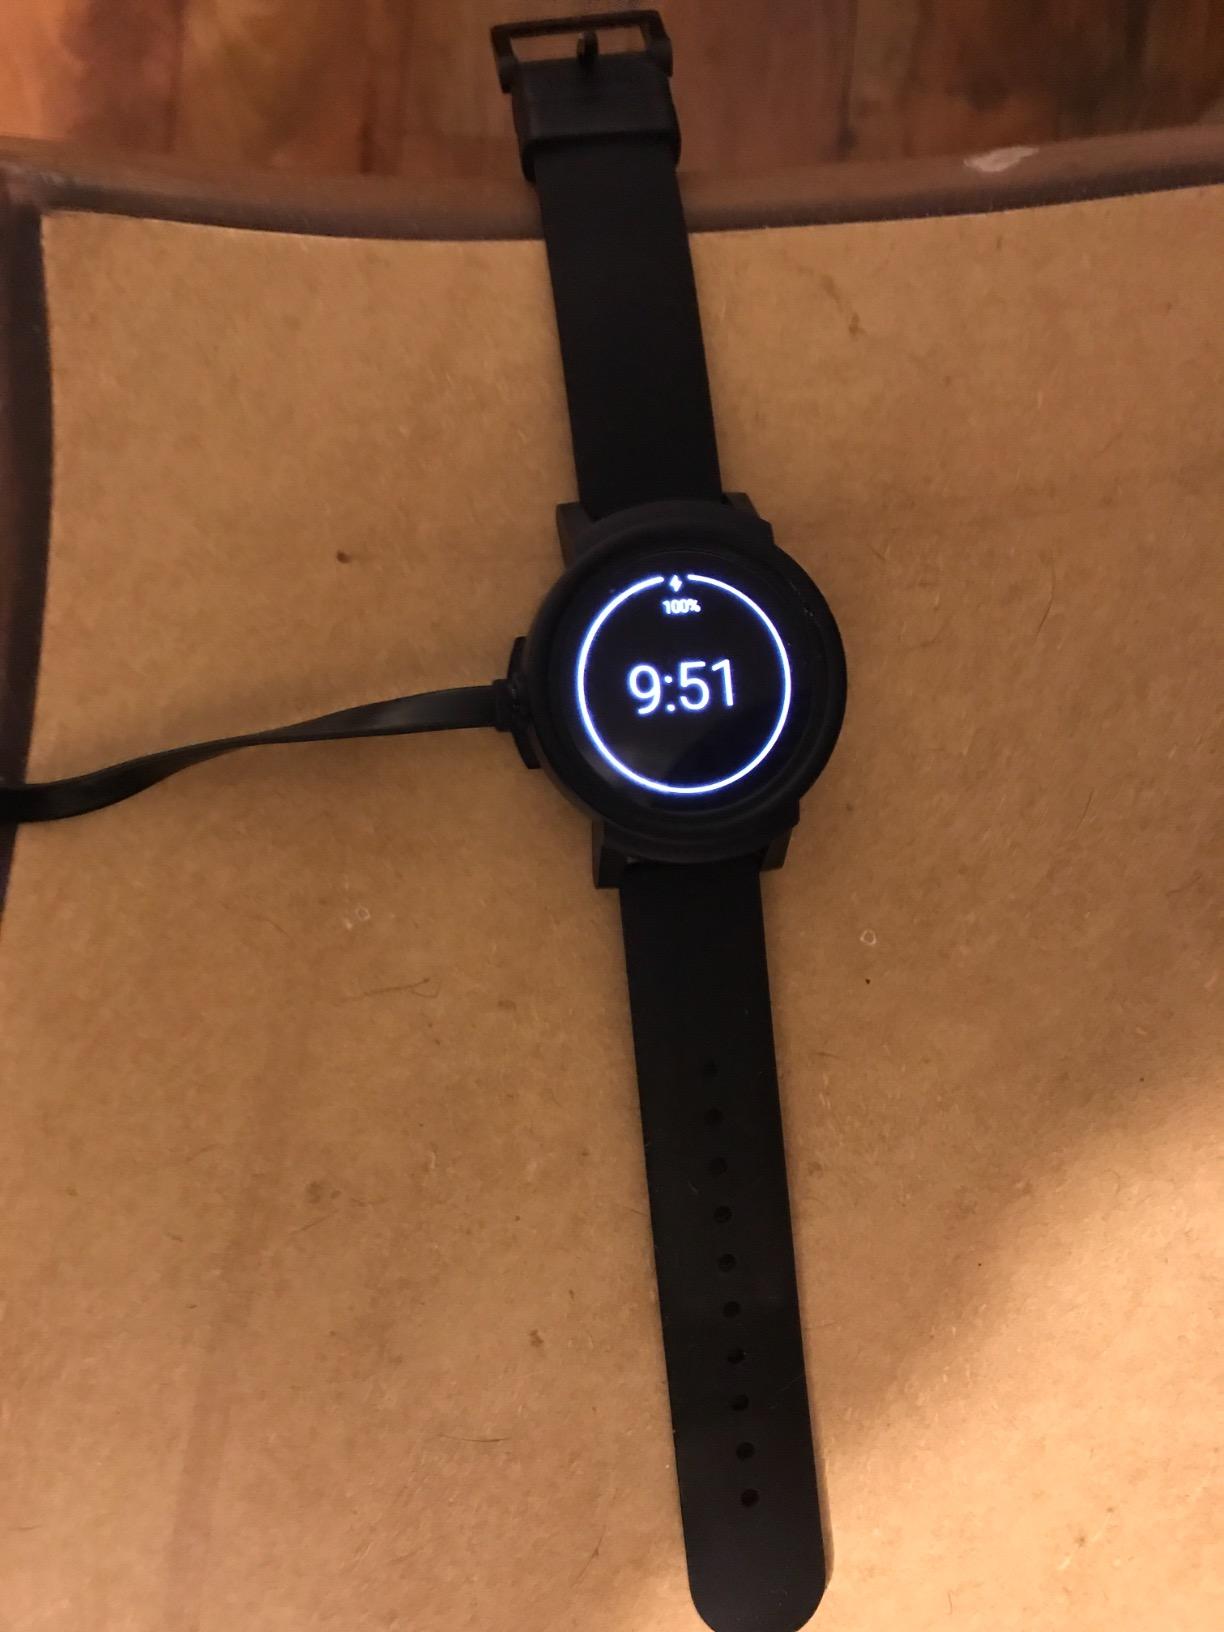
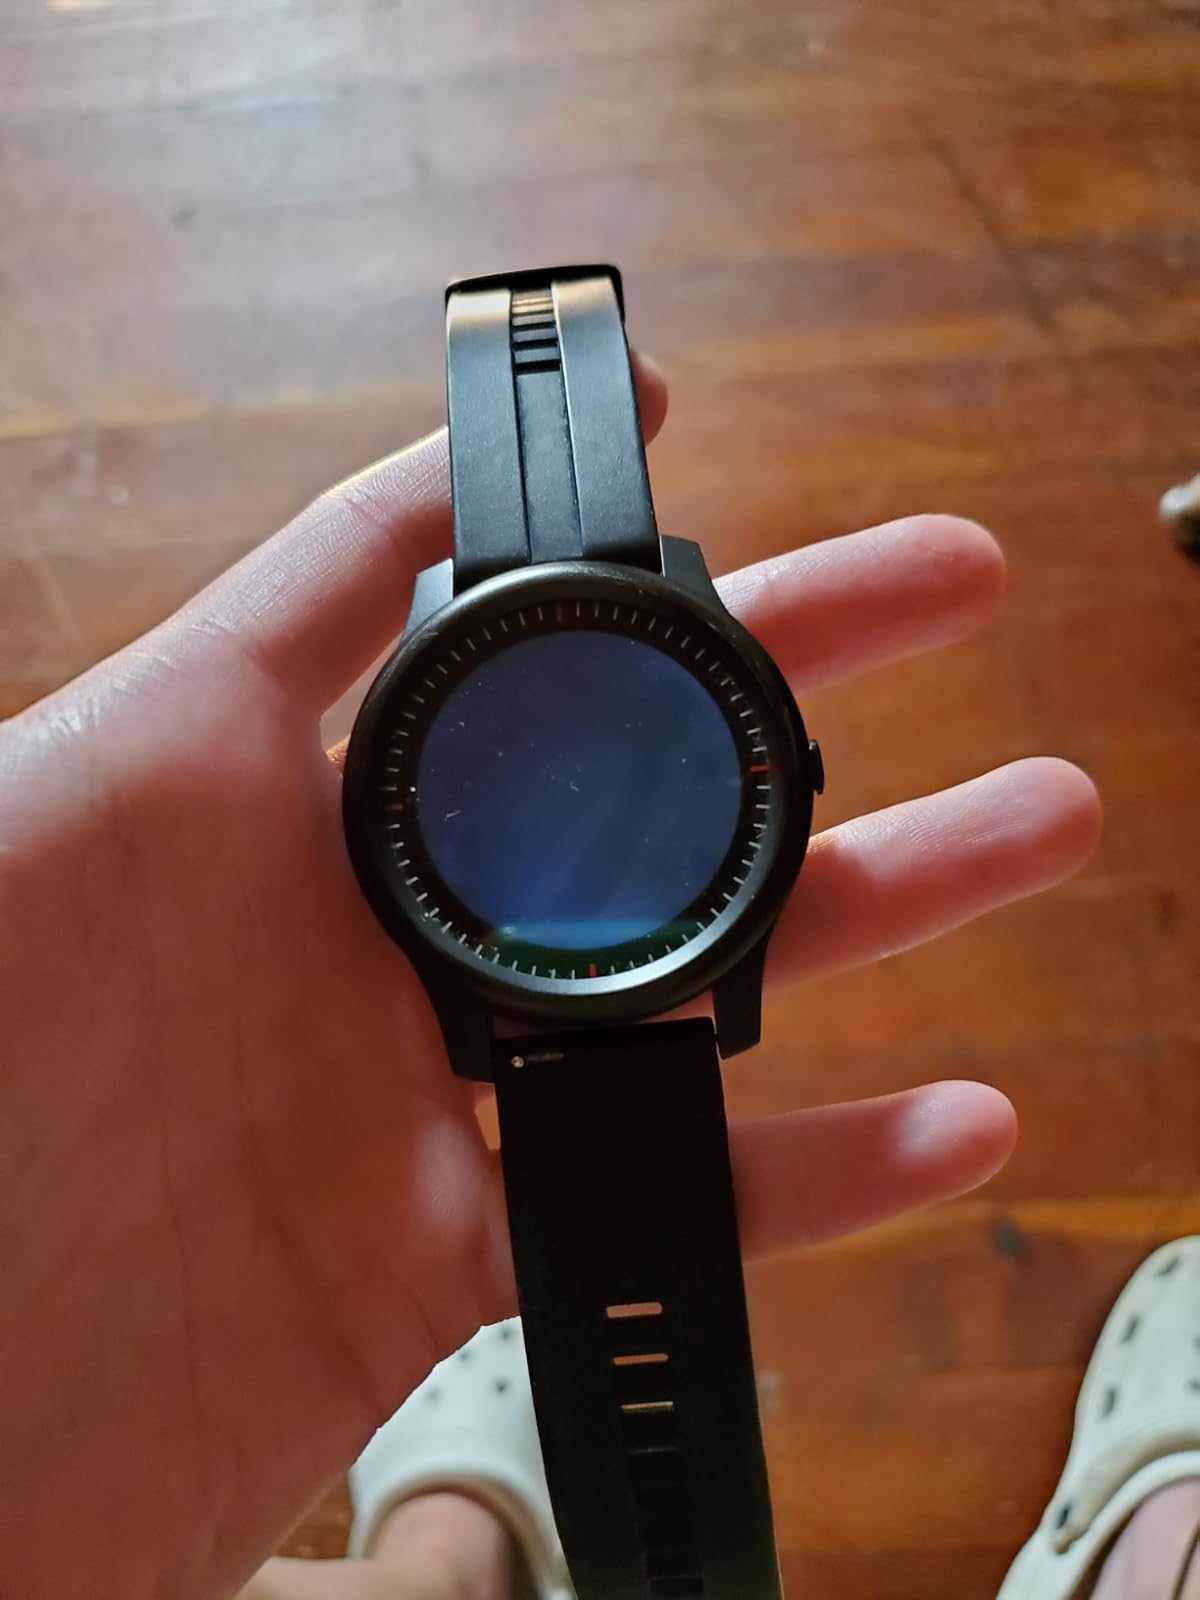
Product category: smartwatch
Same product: no